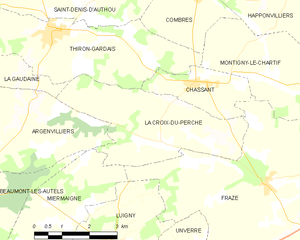
Carte de La Croix-du-Perche et des communes limitrophes.
La Croix-du-Perche est une commune française située dans le département d'Eure-et-Loir en région Centre-Val de Loire.